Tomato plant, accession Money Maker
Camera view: vertical (180 deg); turntable rotation: 180 degrees
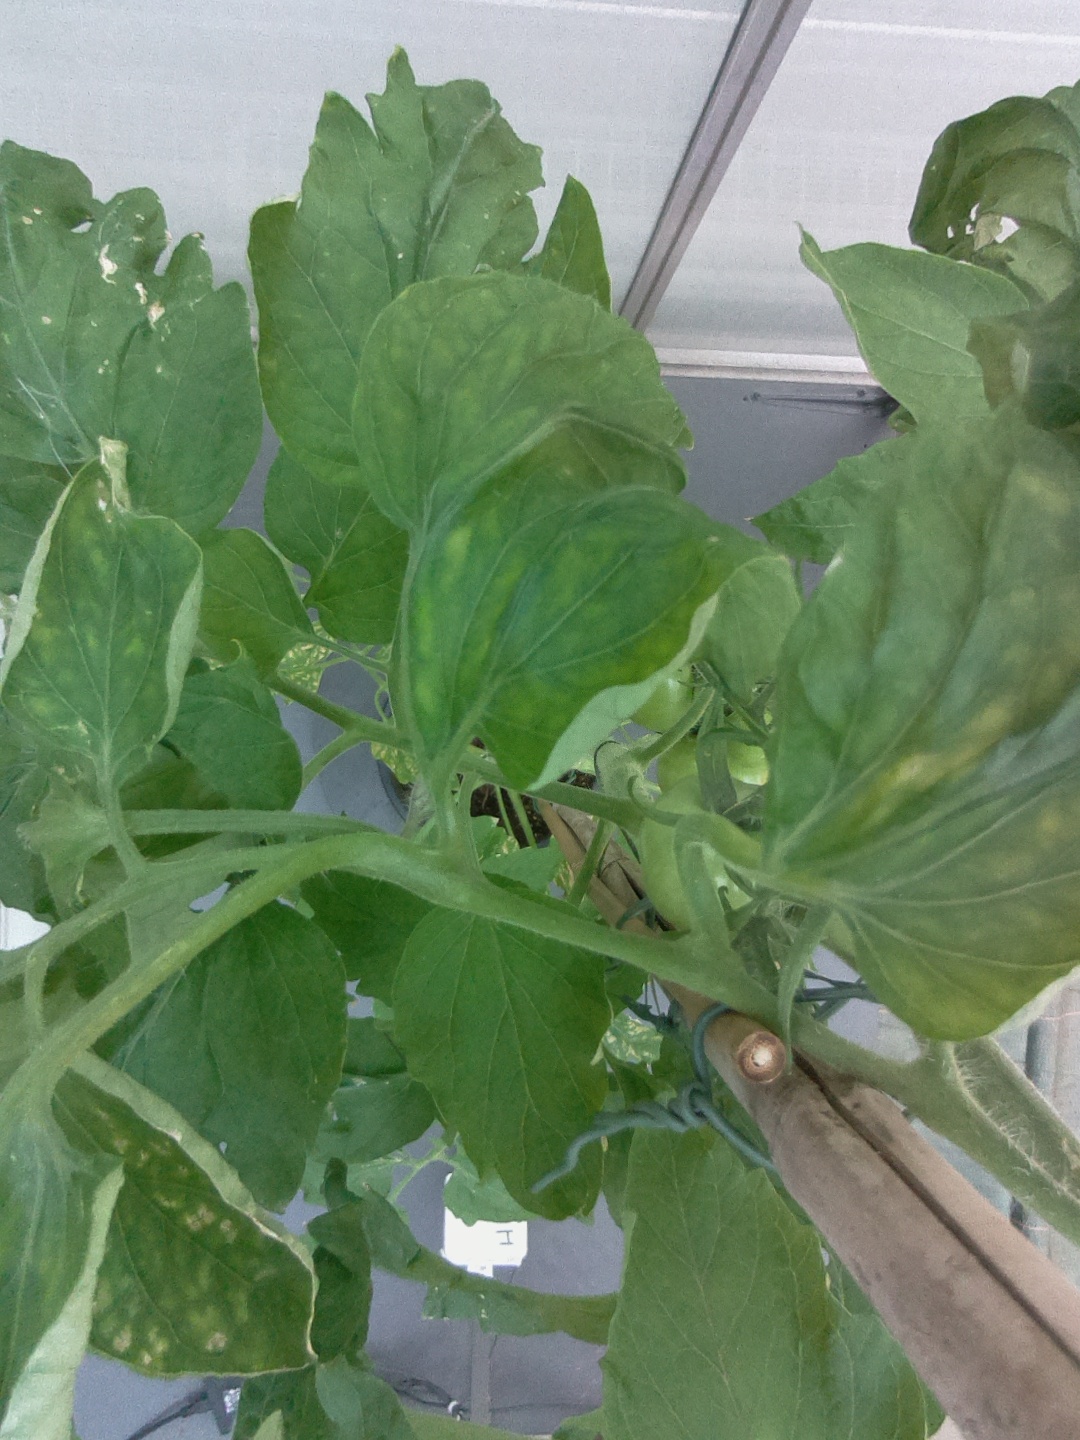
BBCH growth stage 75: 50%-60% of final fruit size